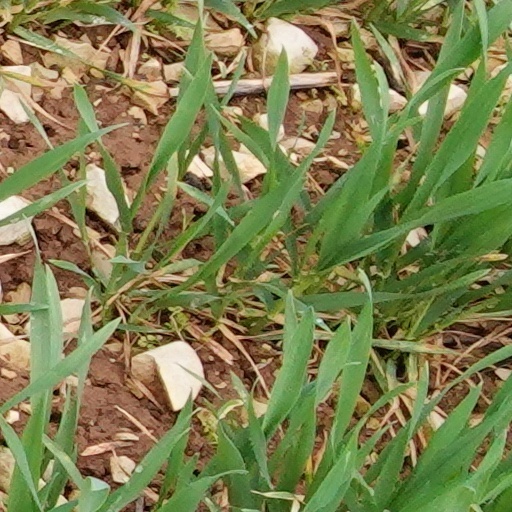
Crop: wheat